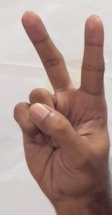
ASL sign: 2